Harbour City tram stop

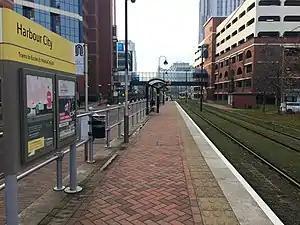
Harbour City Eccles-bound platform in November 2018, with the Manchester bound platform in the distance.

Harbour City is a tram stop on the Eccles Line of Greater Manchester's light rail Metrolink system. It is located in the Salford Quays area, in North West England, and opened on 6 December 1999 as part of Phase 2 of the system's expansion. The two platforms of this tram stop are staggered. The outbound platform is about 50 metres away from the inbound platform.